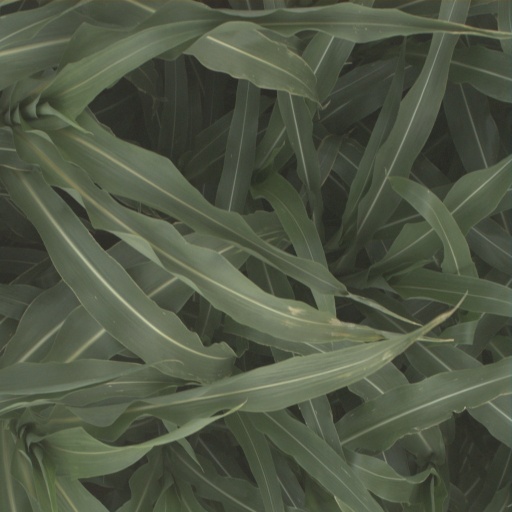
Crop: sorghum